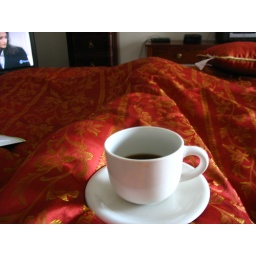
black coffee in bed